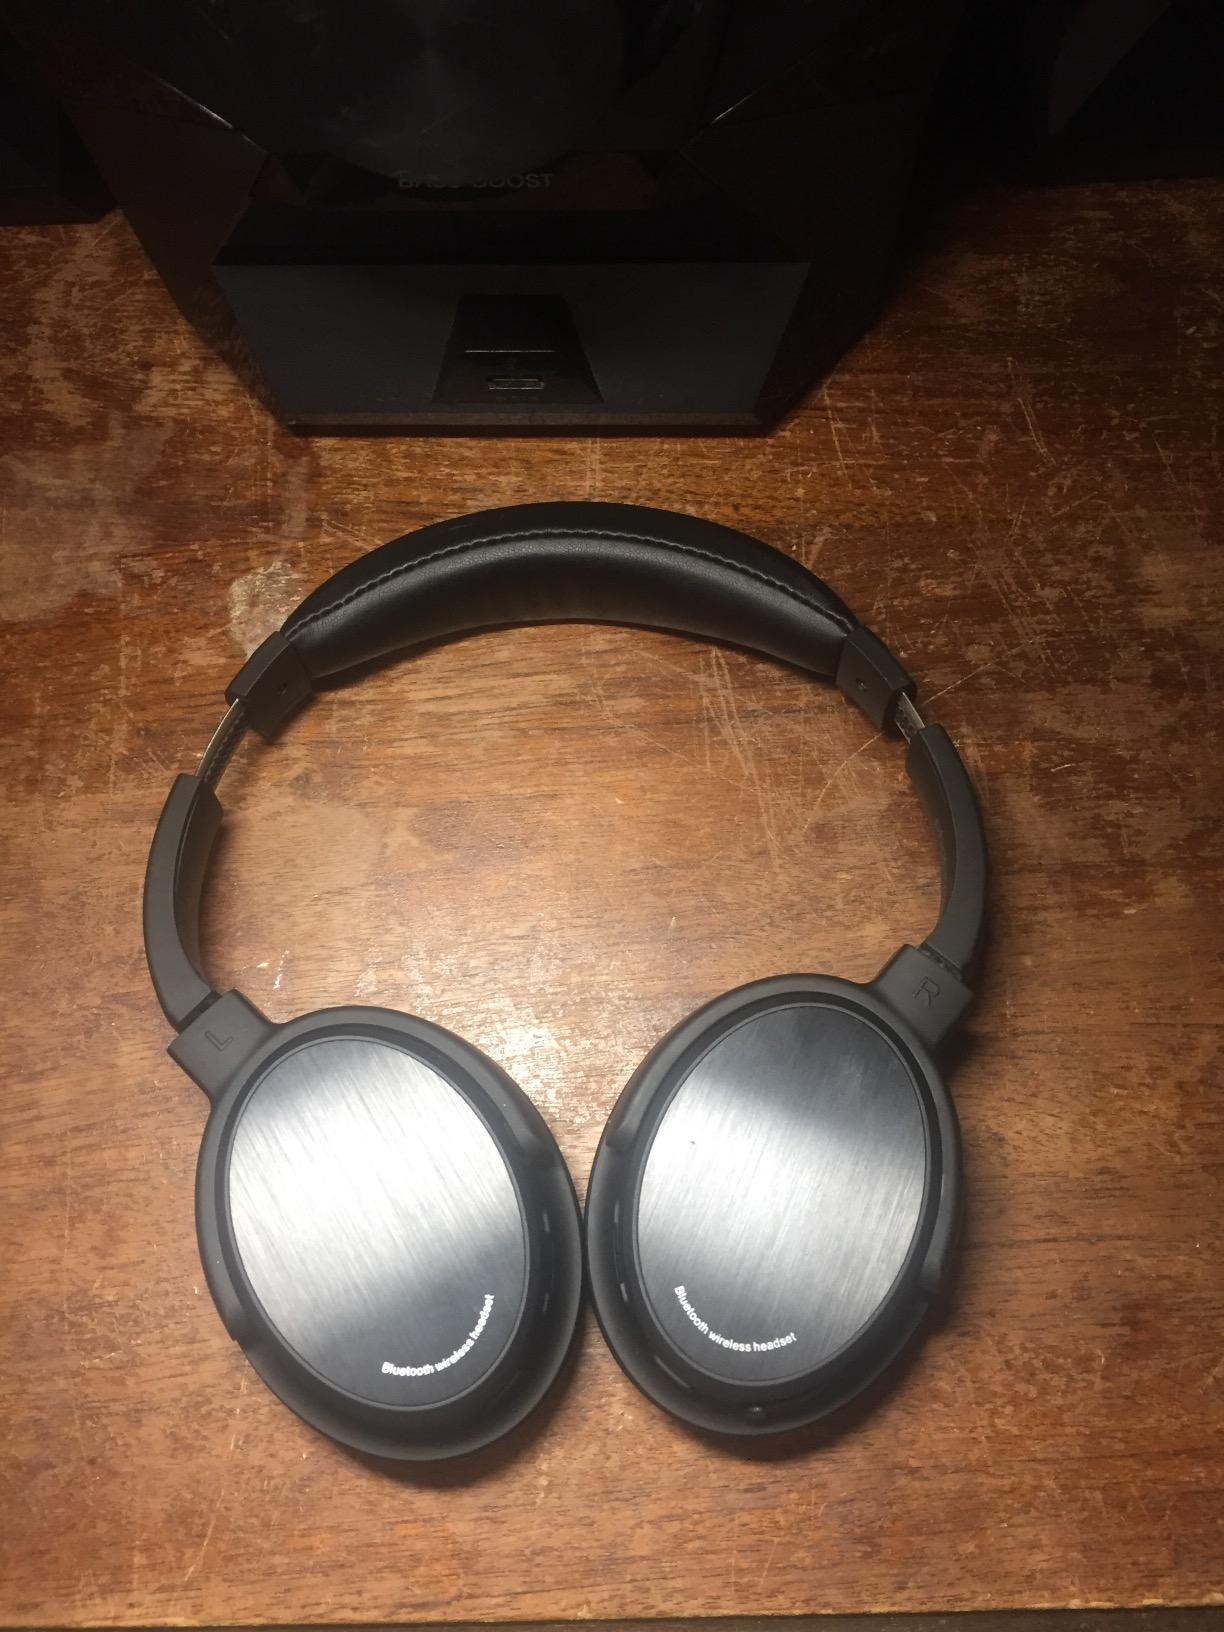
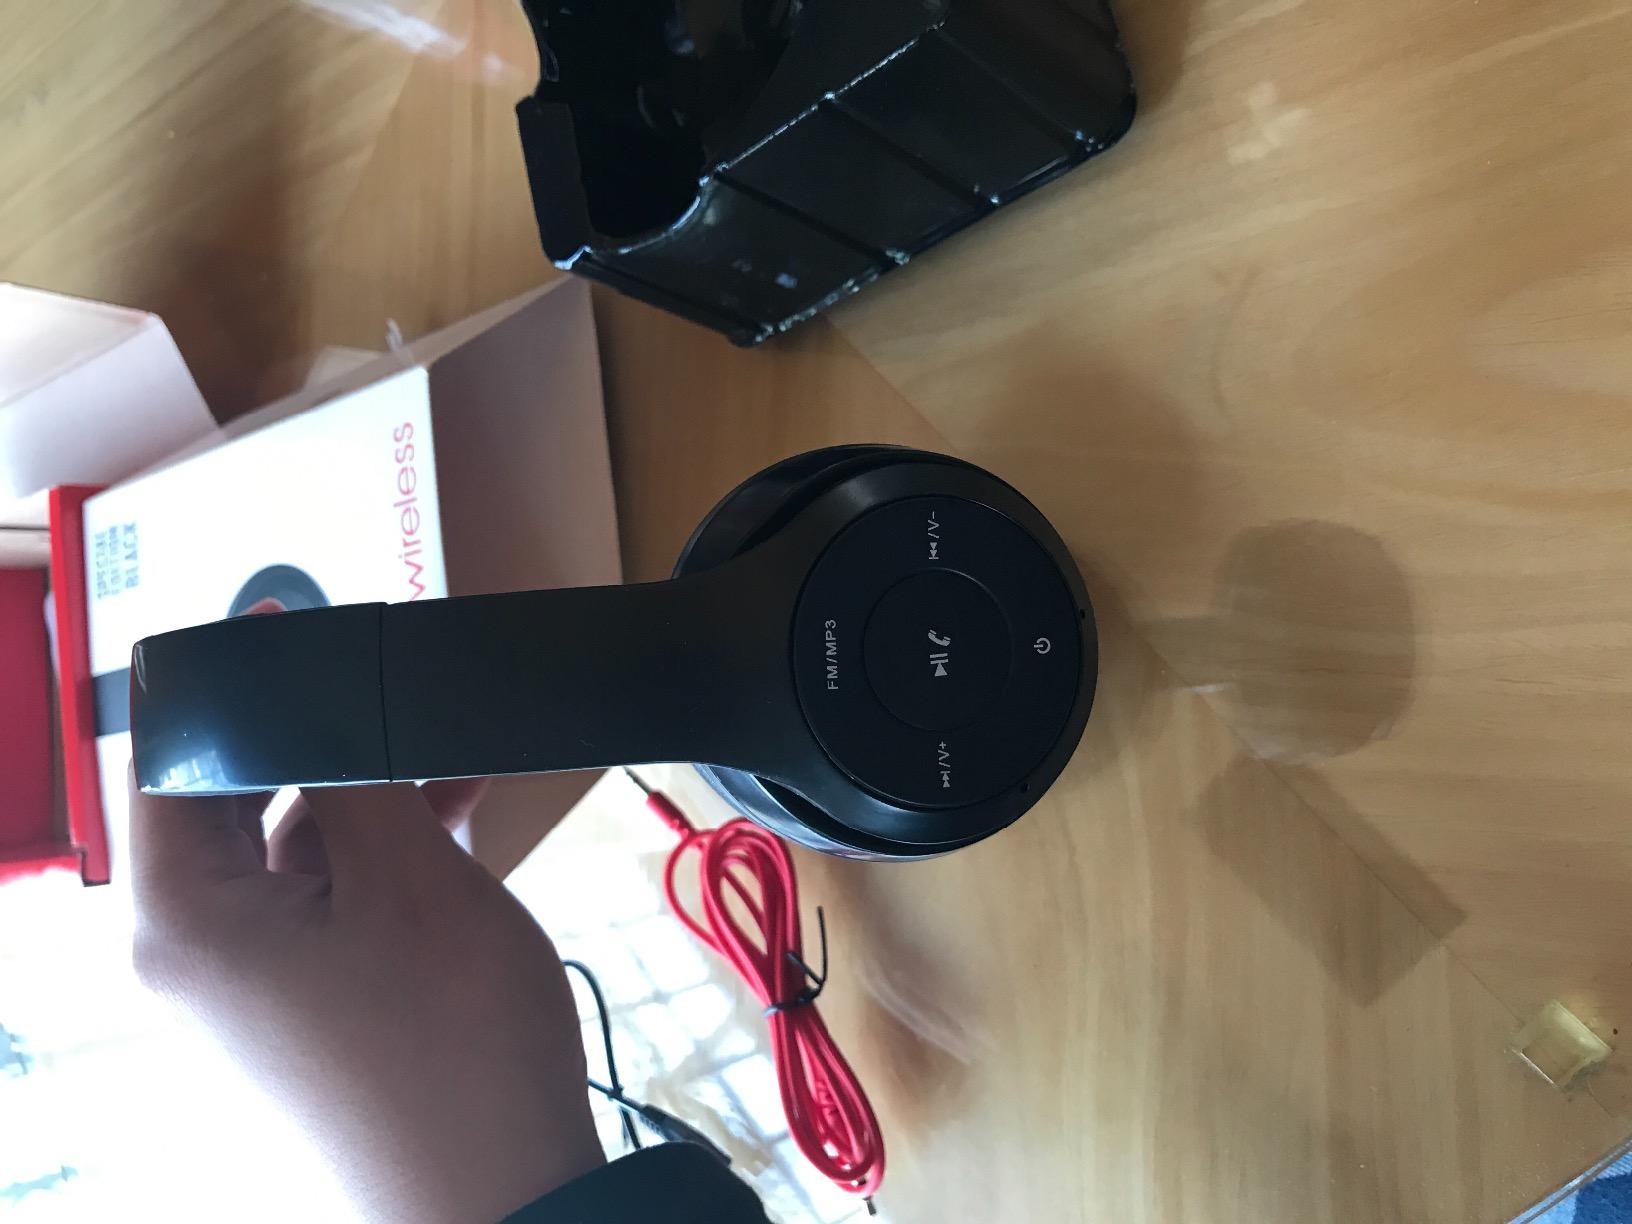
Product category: headphones
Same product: no